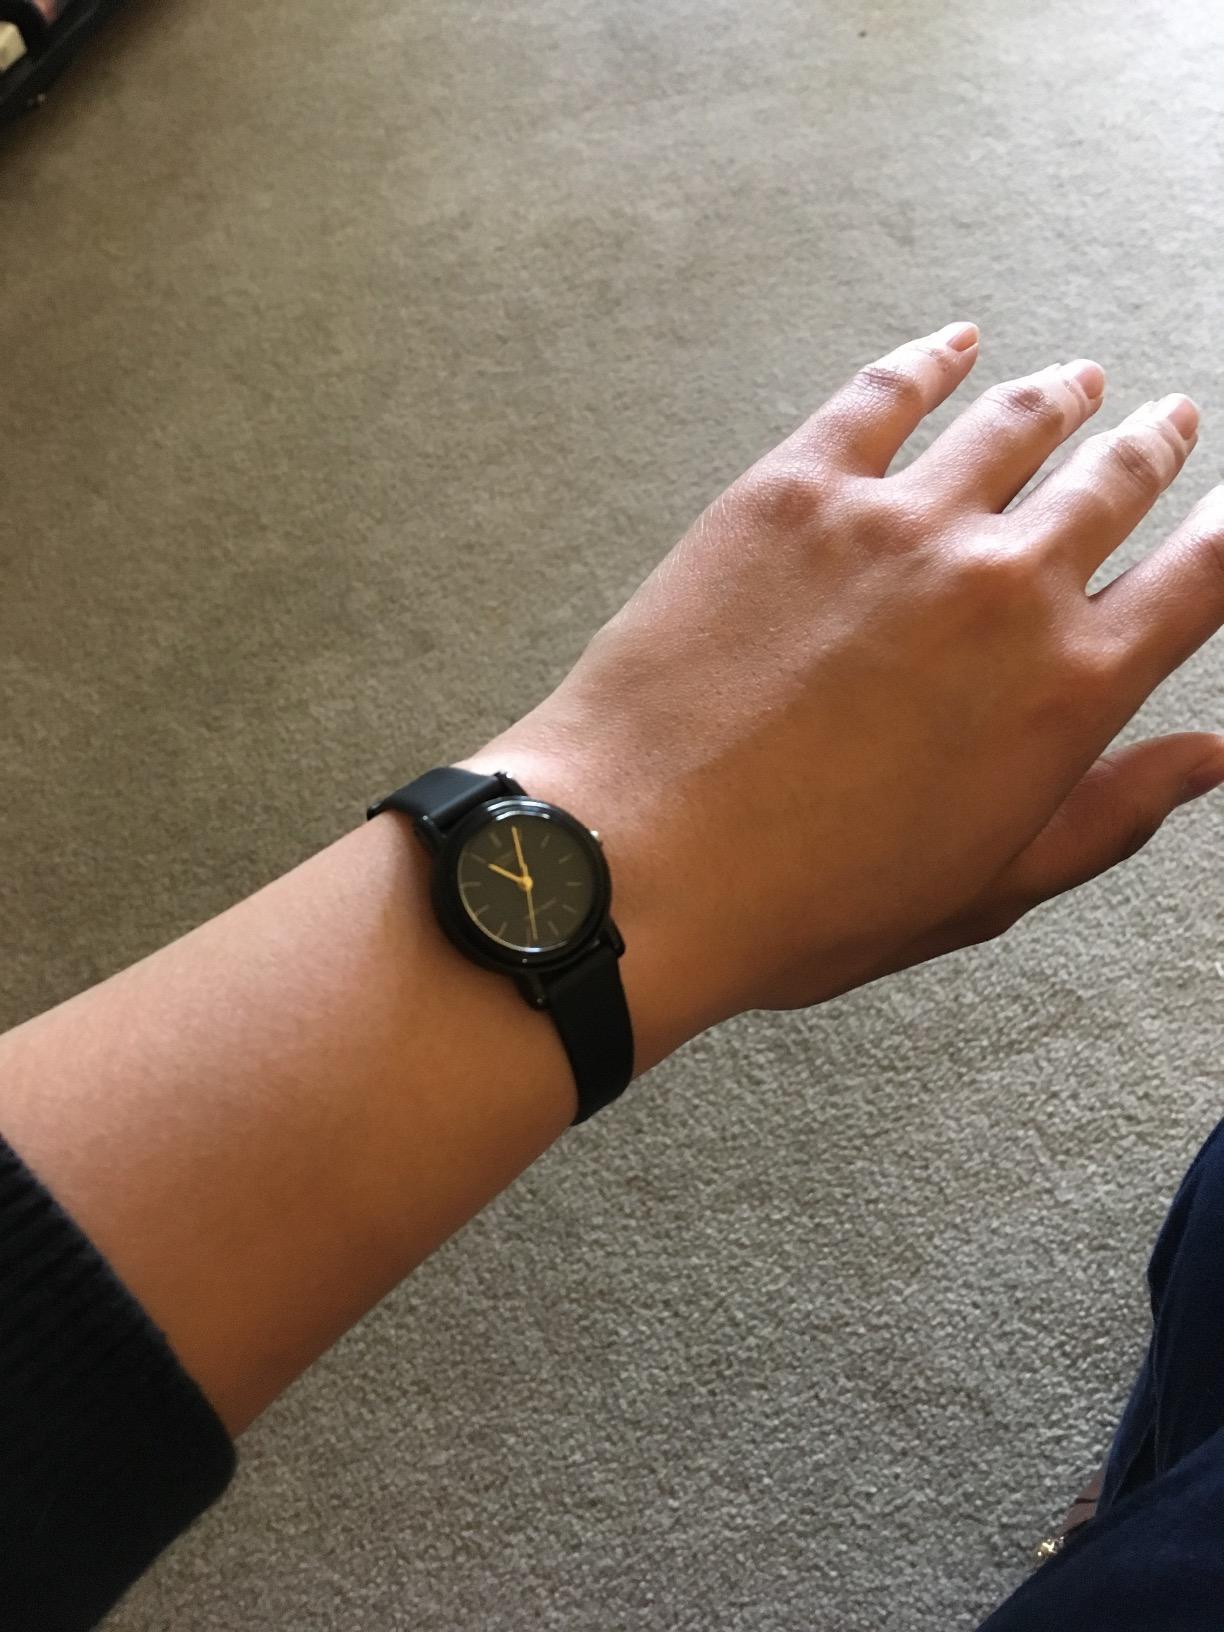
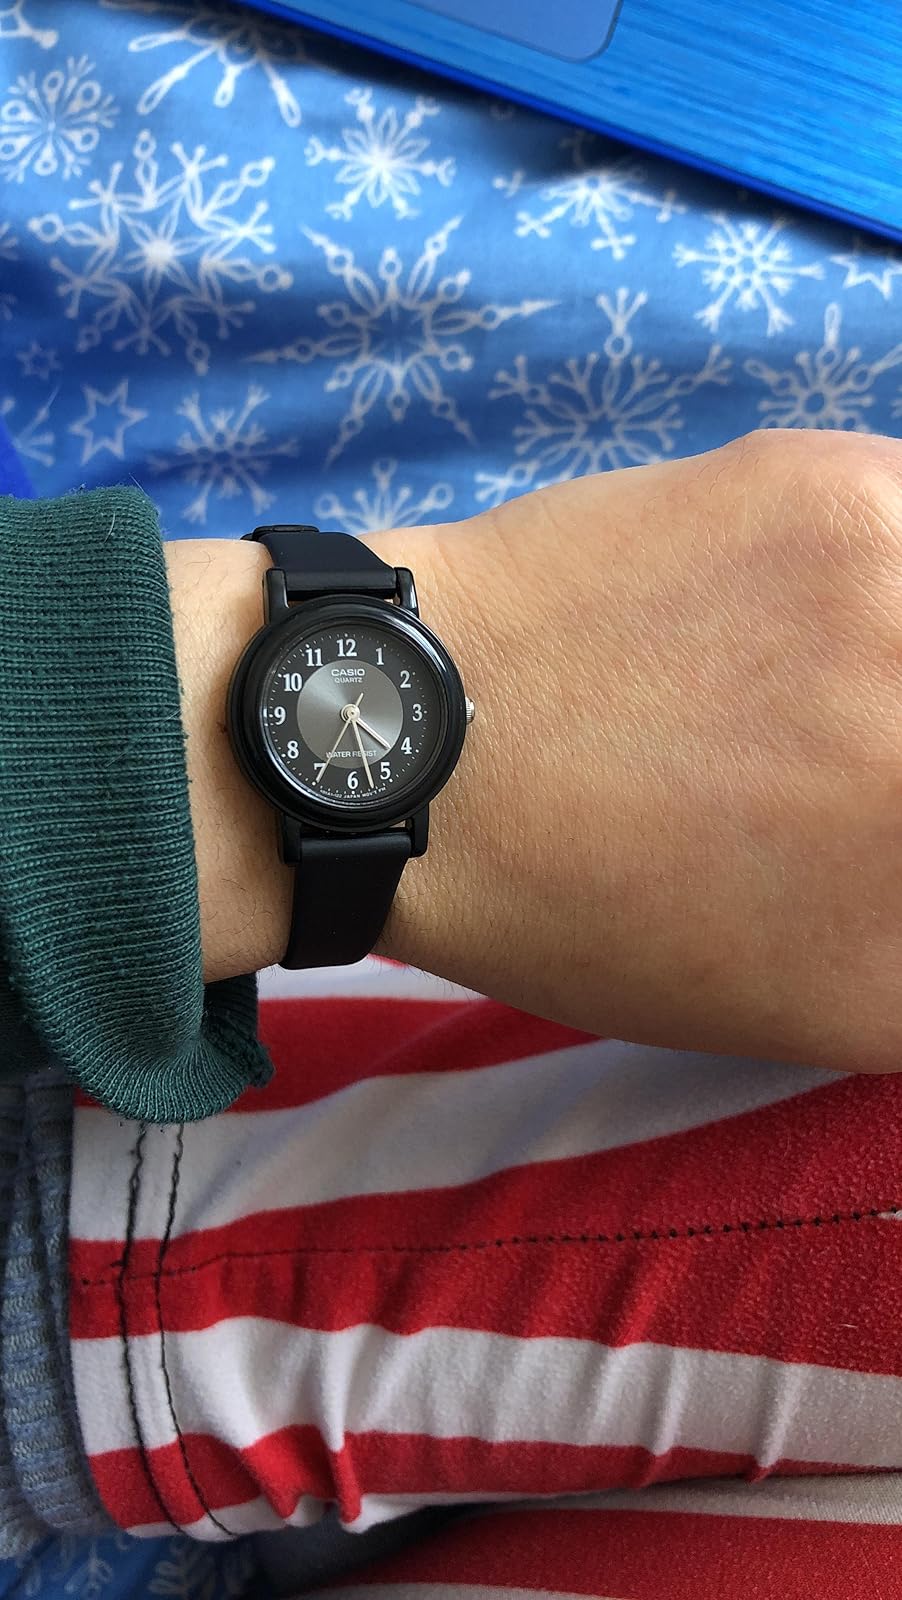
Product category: accessories_watch
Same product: no